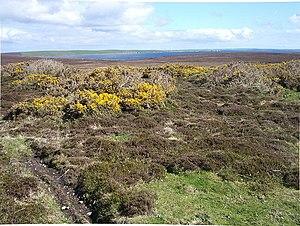
Eday est une île du Royaume-Uni située en Écosse, dans les Orcades.